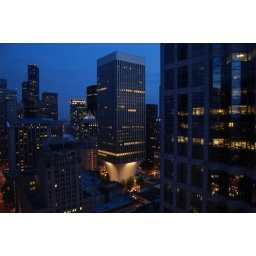
Seen from the 32nd floor window of my hotel room in Seattle